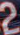
Number: 2